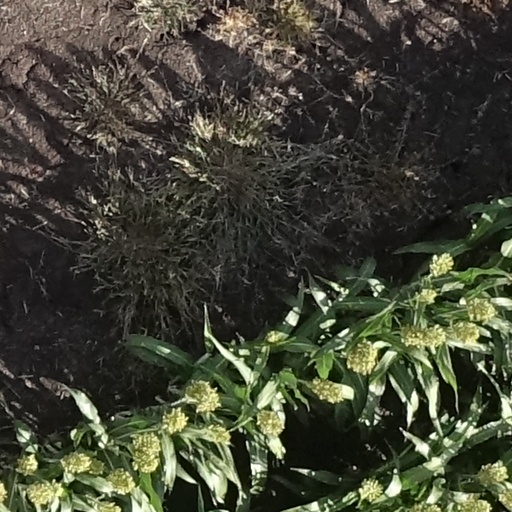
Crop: sorghum